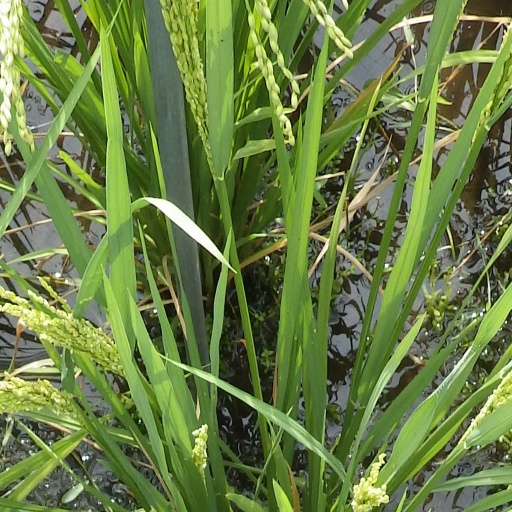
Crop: rice